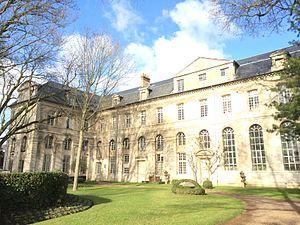
L'abbaye Notre-Dame de Bernay est située à Bernay dans l'Eure en Normandie. Son église abbatiale par la précocité des talents de ceux qui l'ont conçue en fait un point de départ pour comprendre les réalisations majeures de l'art normand, y chercher les premières manifestations de l'architecture romane en Normandie et y suivre le progrès des techniques ainsi que du style architectural et décoratif.